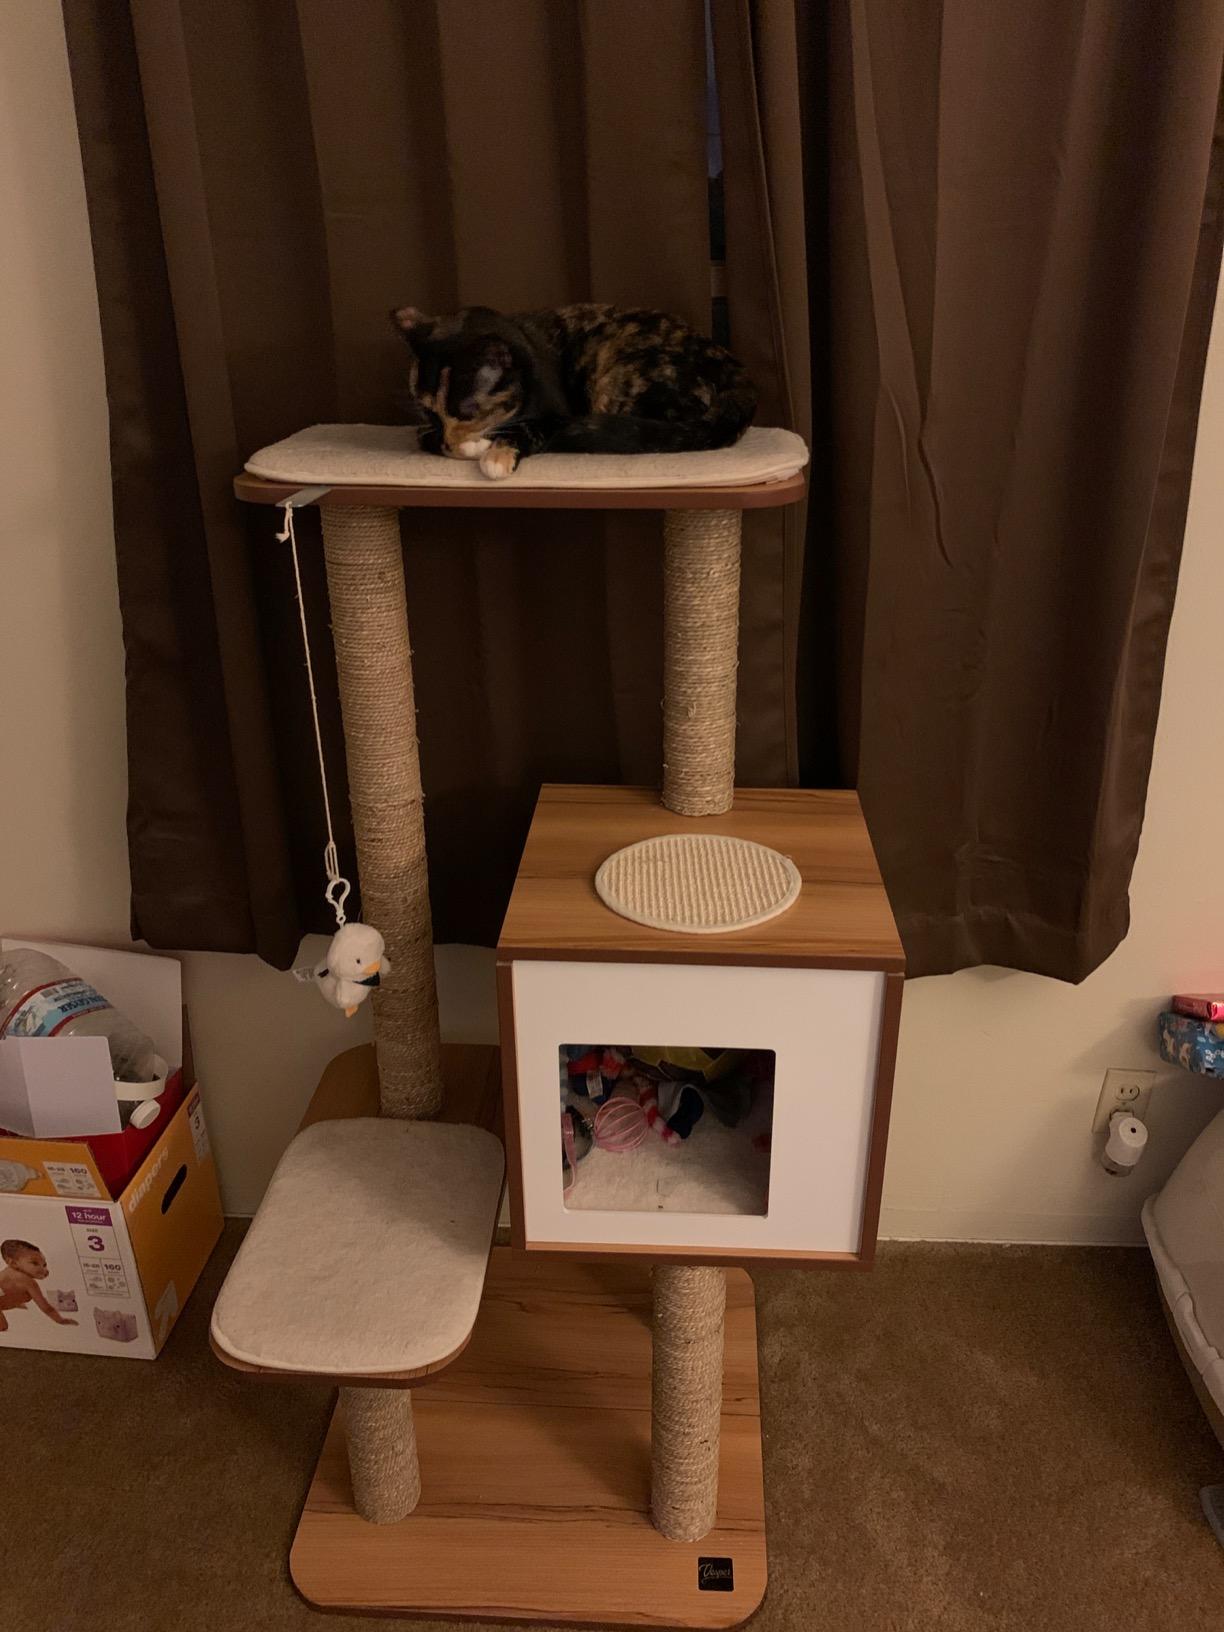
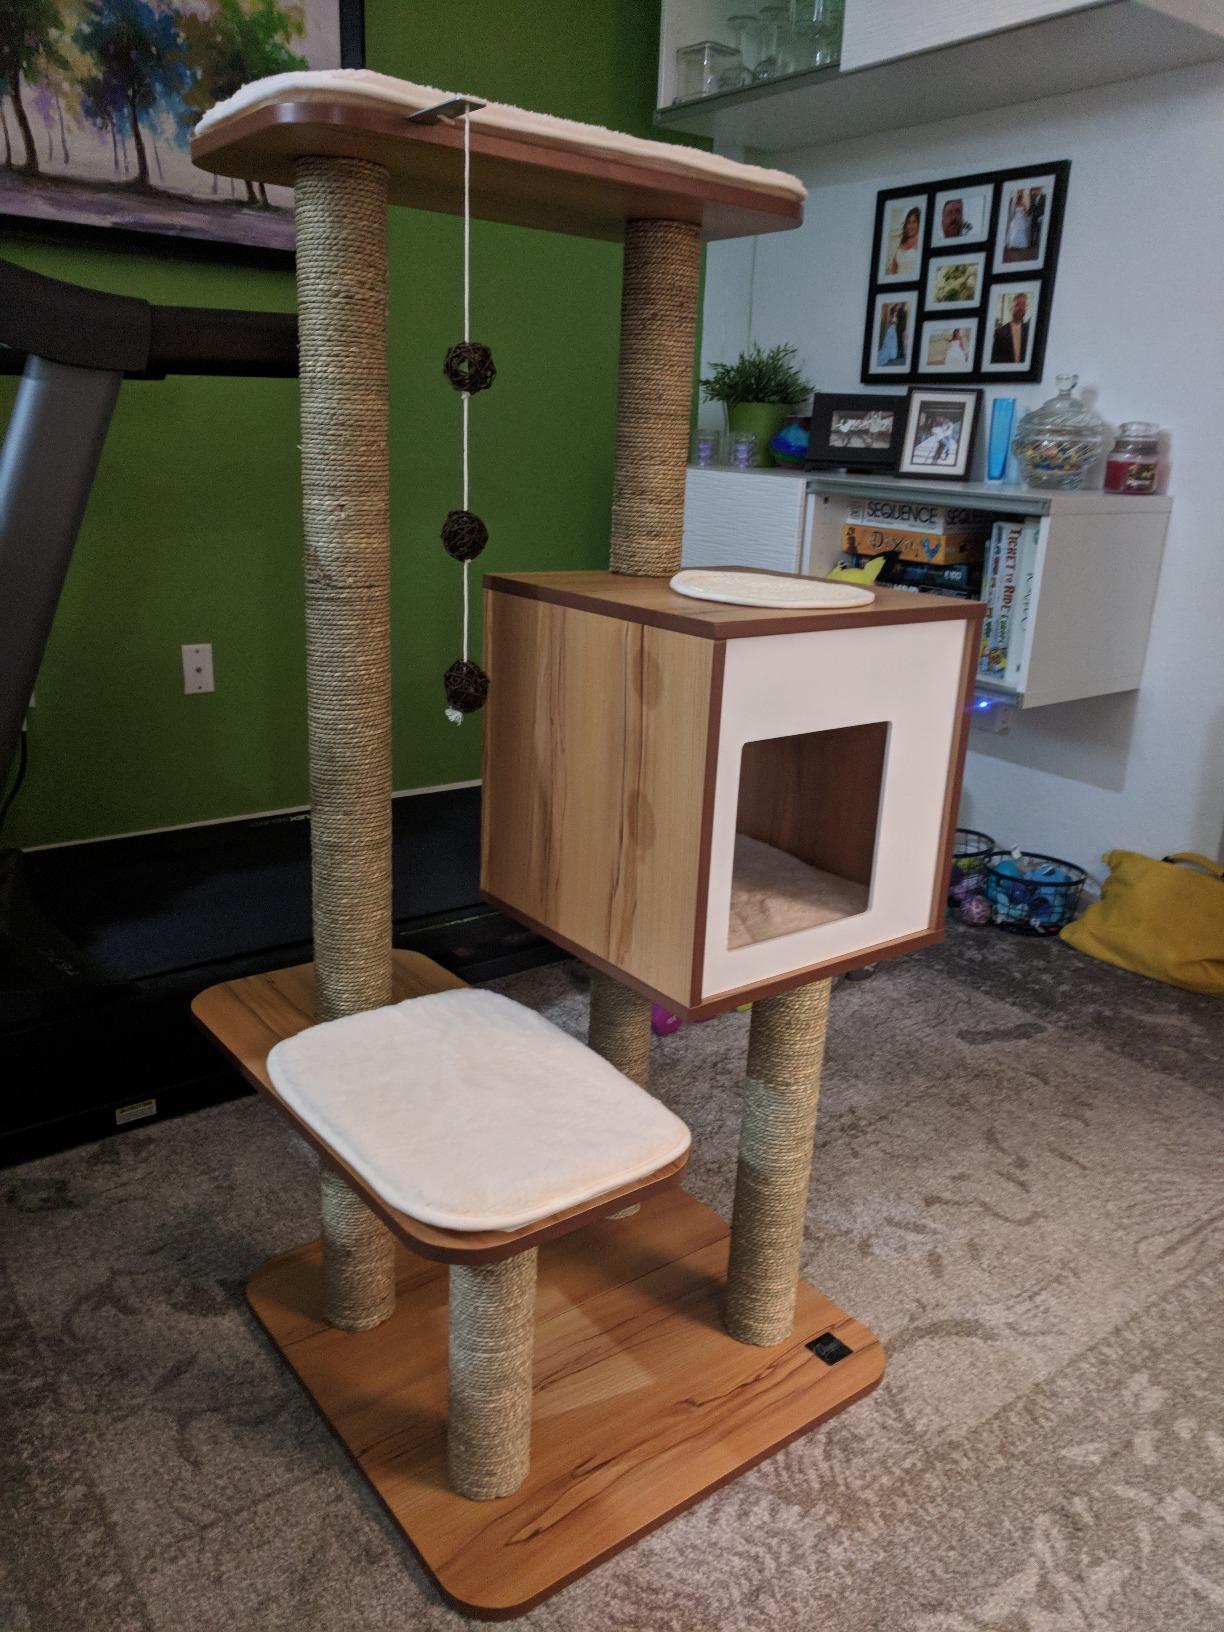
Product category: items_cat tree
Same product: yes